February Revolution

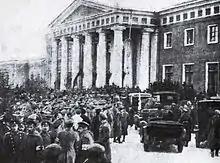
Gathering of the Duma on 1 March (O.S.)

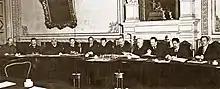
The provisional government early March 1917

Nicholas's response on 27 February O.S (12 March N.S), perhaps based on the Empress's earlier letter to him that the concern about Petrograd was an over-reaction, was one of irritation that "again, this fat Rodzianko has written me lots of nonsense, to which I shall not even deign to reply". Meanwhile, events unfolded in Petrograd. The bulk of the garrison mutinied, starting with the Volinsky Regiment. Soldiers of this regiment brought the Semyonovsky, Preobrazhensky, and Moskovsky Regiments out on the street to join the rebellion, resulting in the hunting down of police and the gathering of 40,000 rifles (at the Peter and Paul Fortress) which were dispersed among the workers.